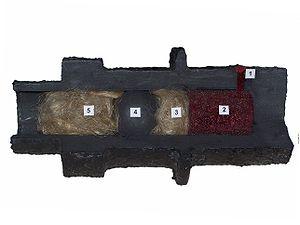
Arme à chargement par la bouche, chargé. (1) Amorce (2) Charge propulsive (3) Bourre (4) Projectile (5) Bourre.